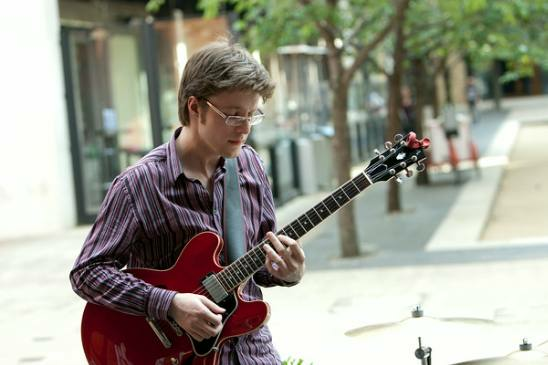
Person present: Yes